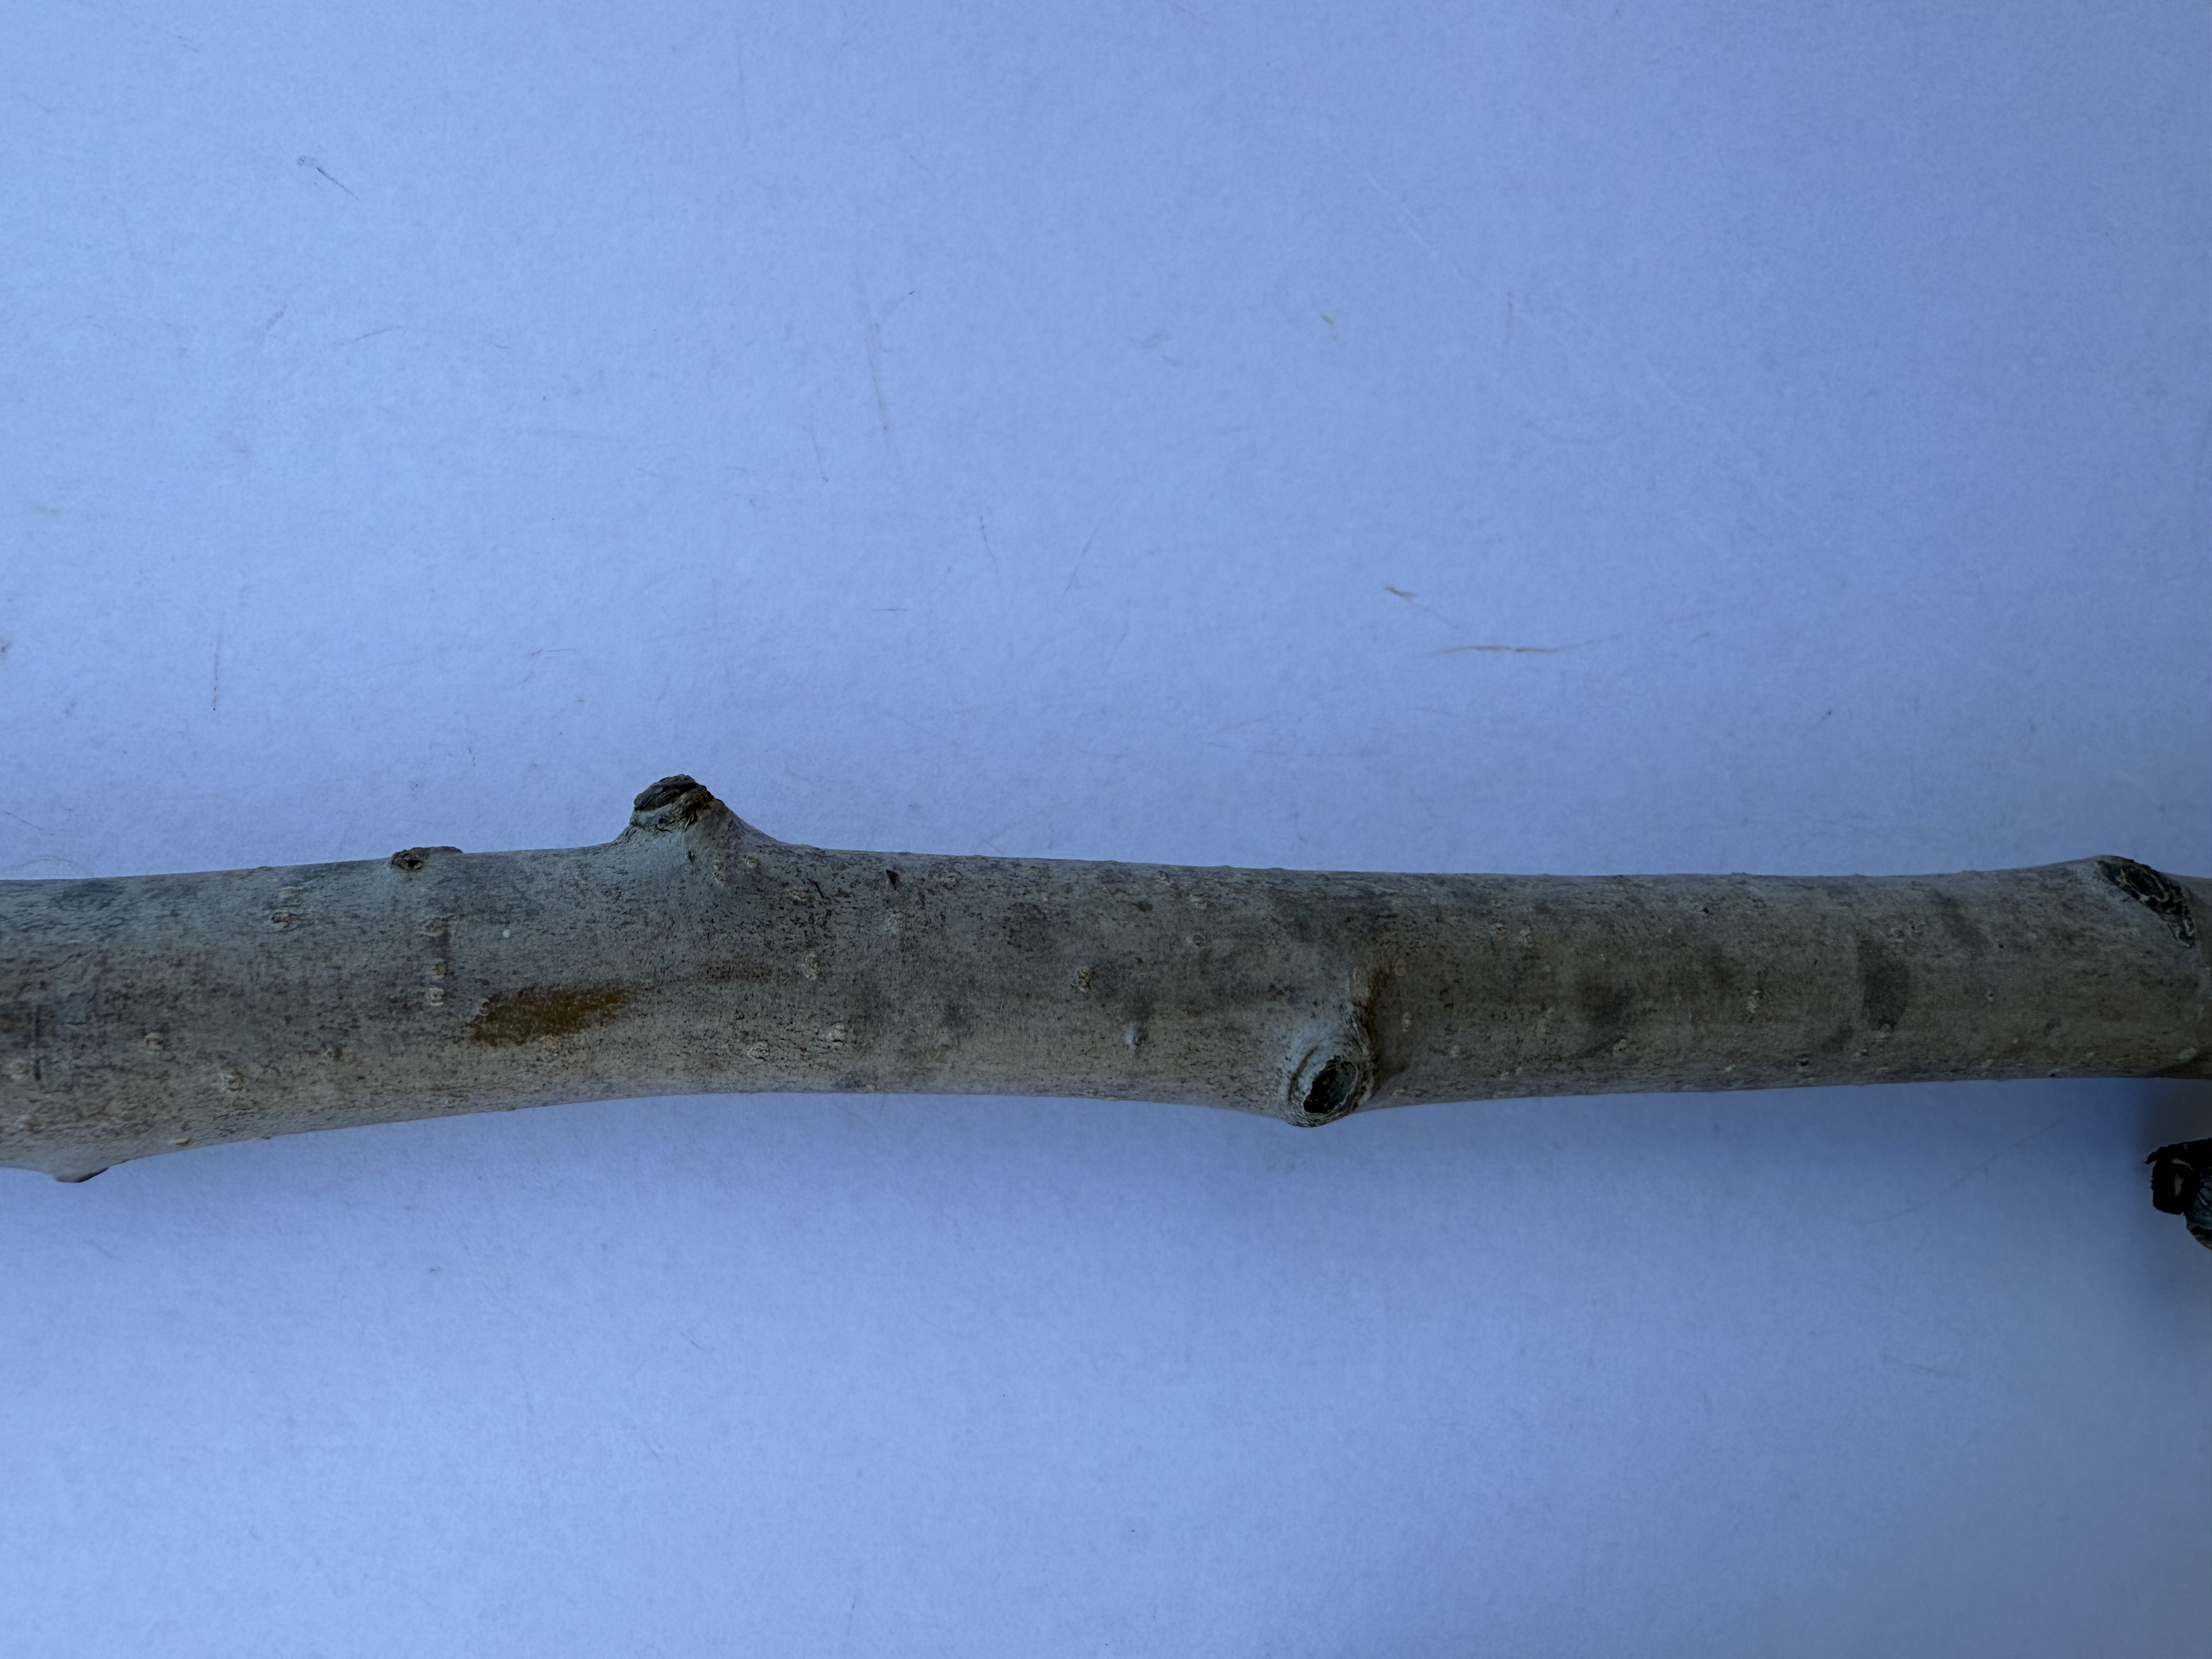
Variety: Margarita Marilla Pear